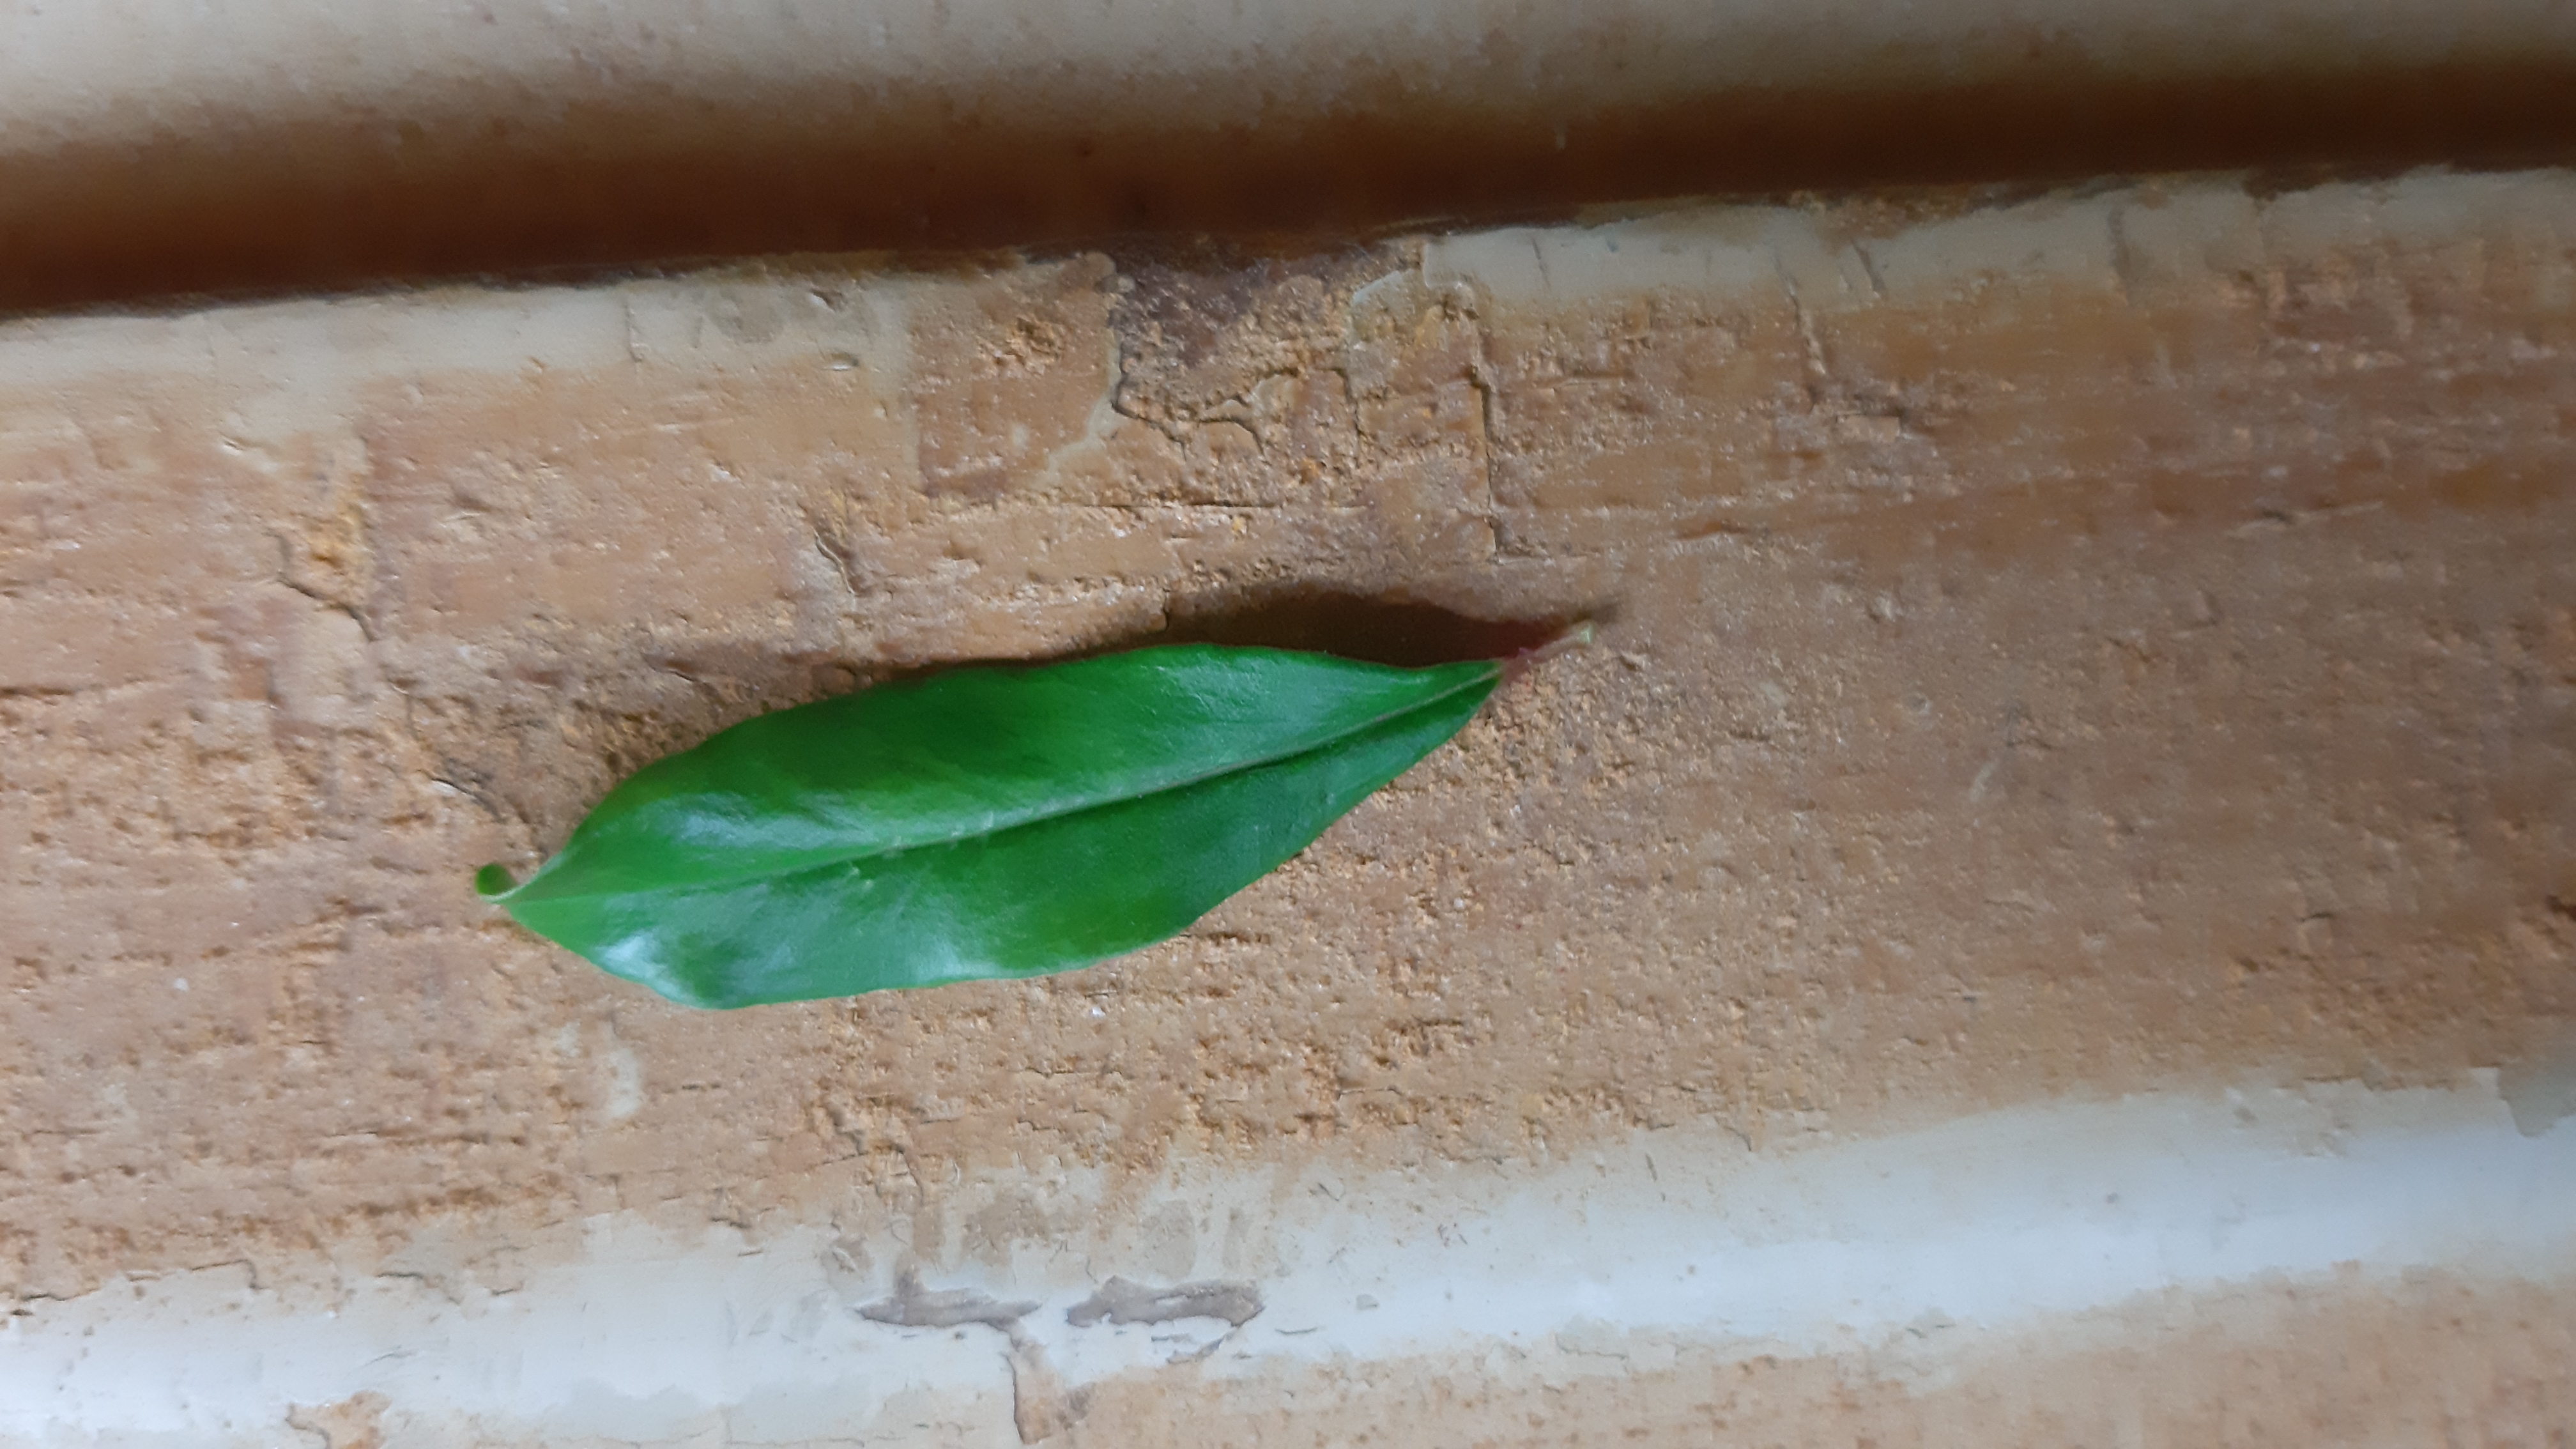
Plant: Pomoegranate